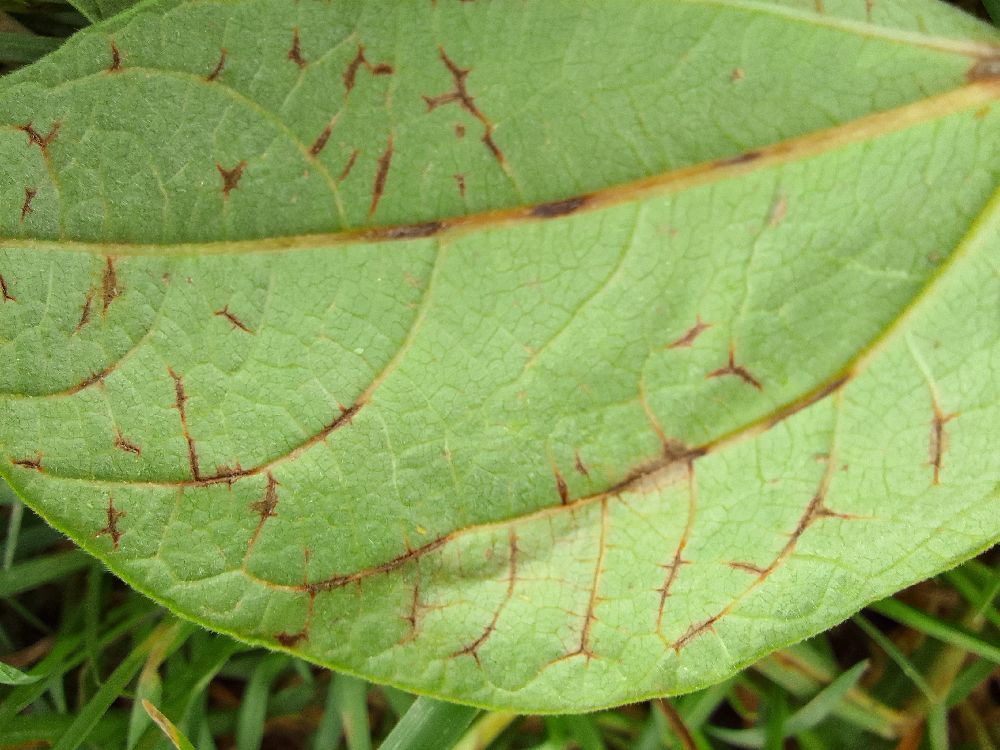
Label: anthracnose